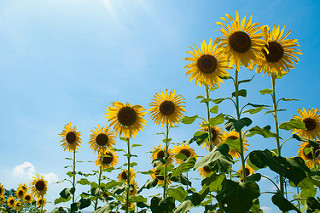
Flower: sunflower